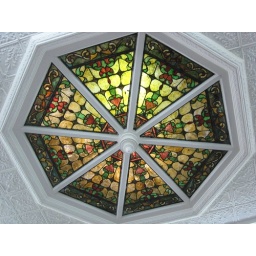
Stained glass in the original part of the building